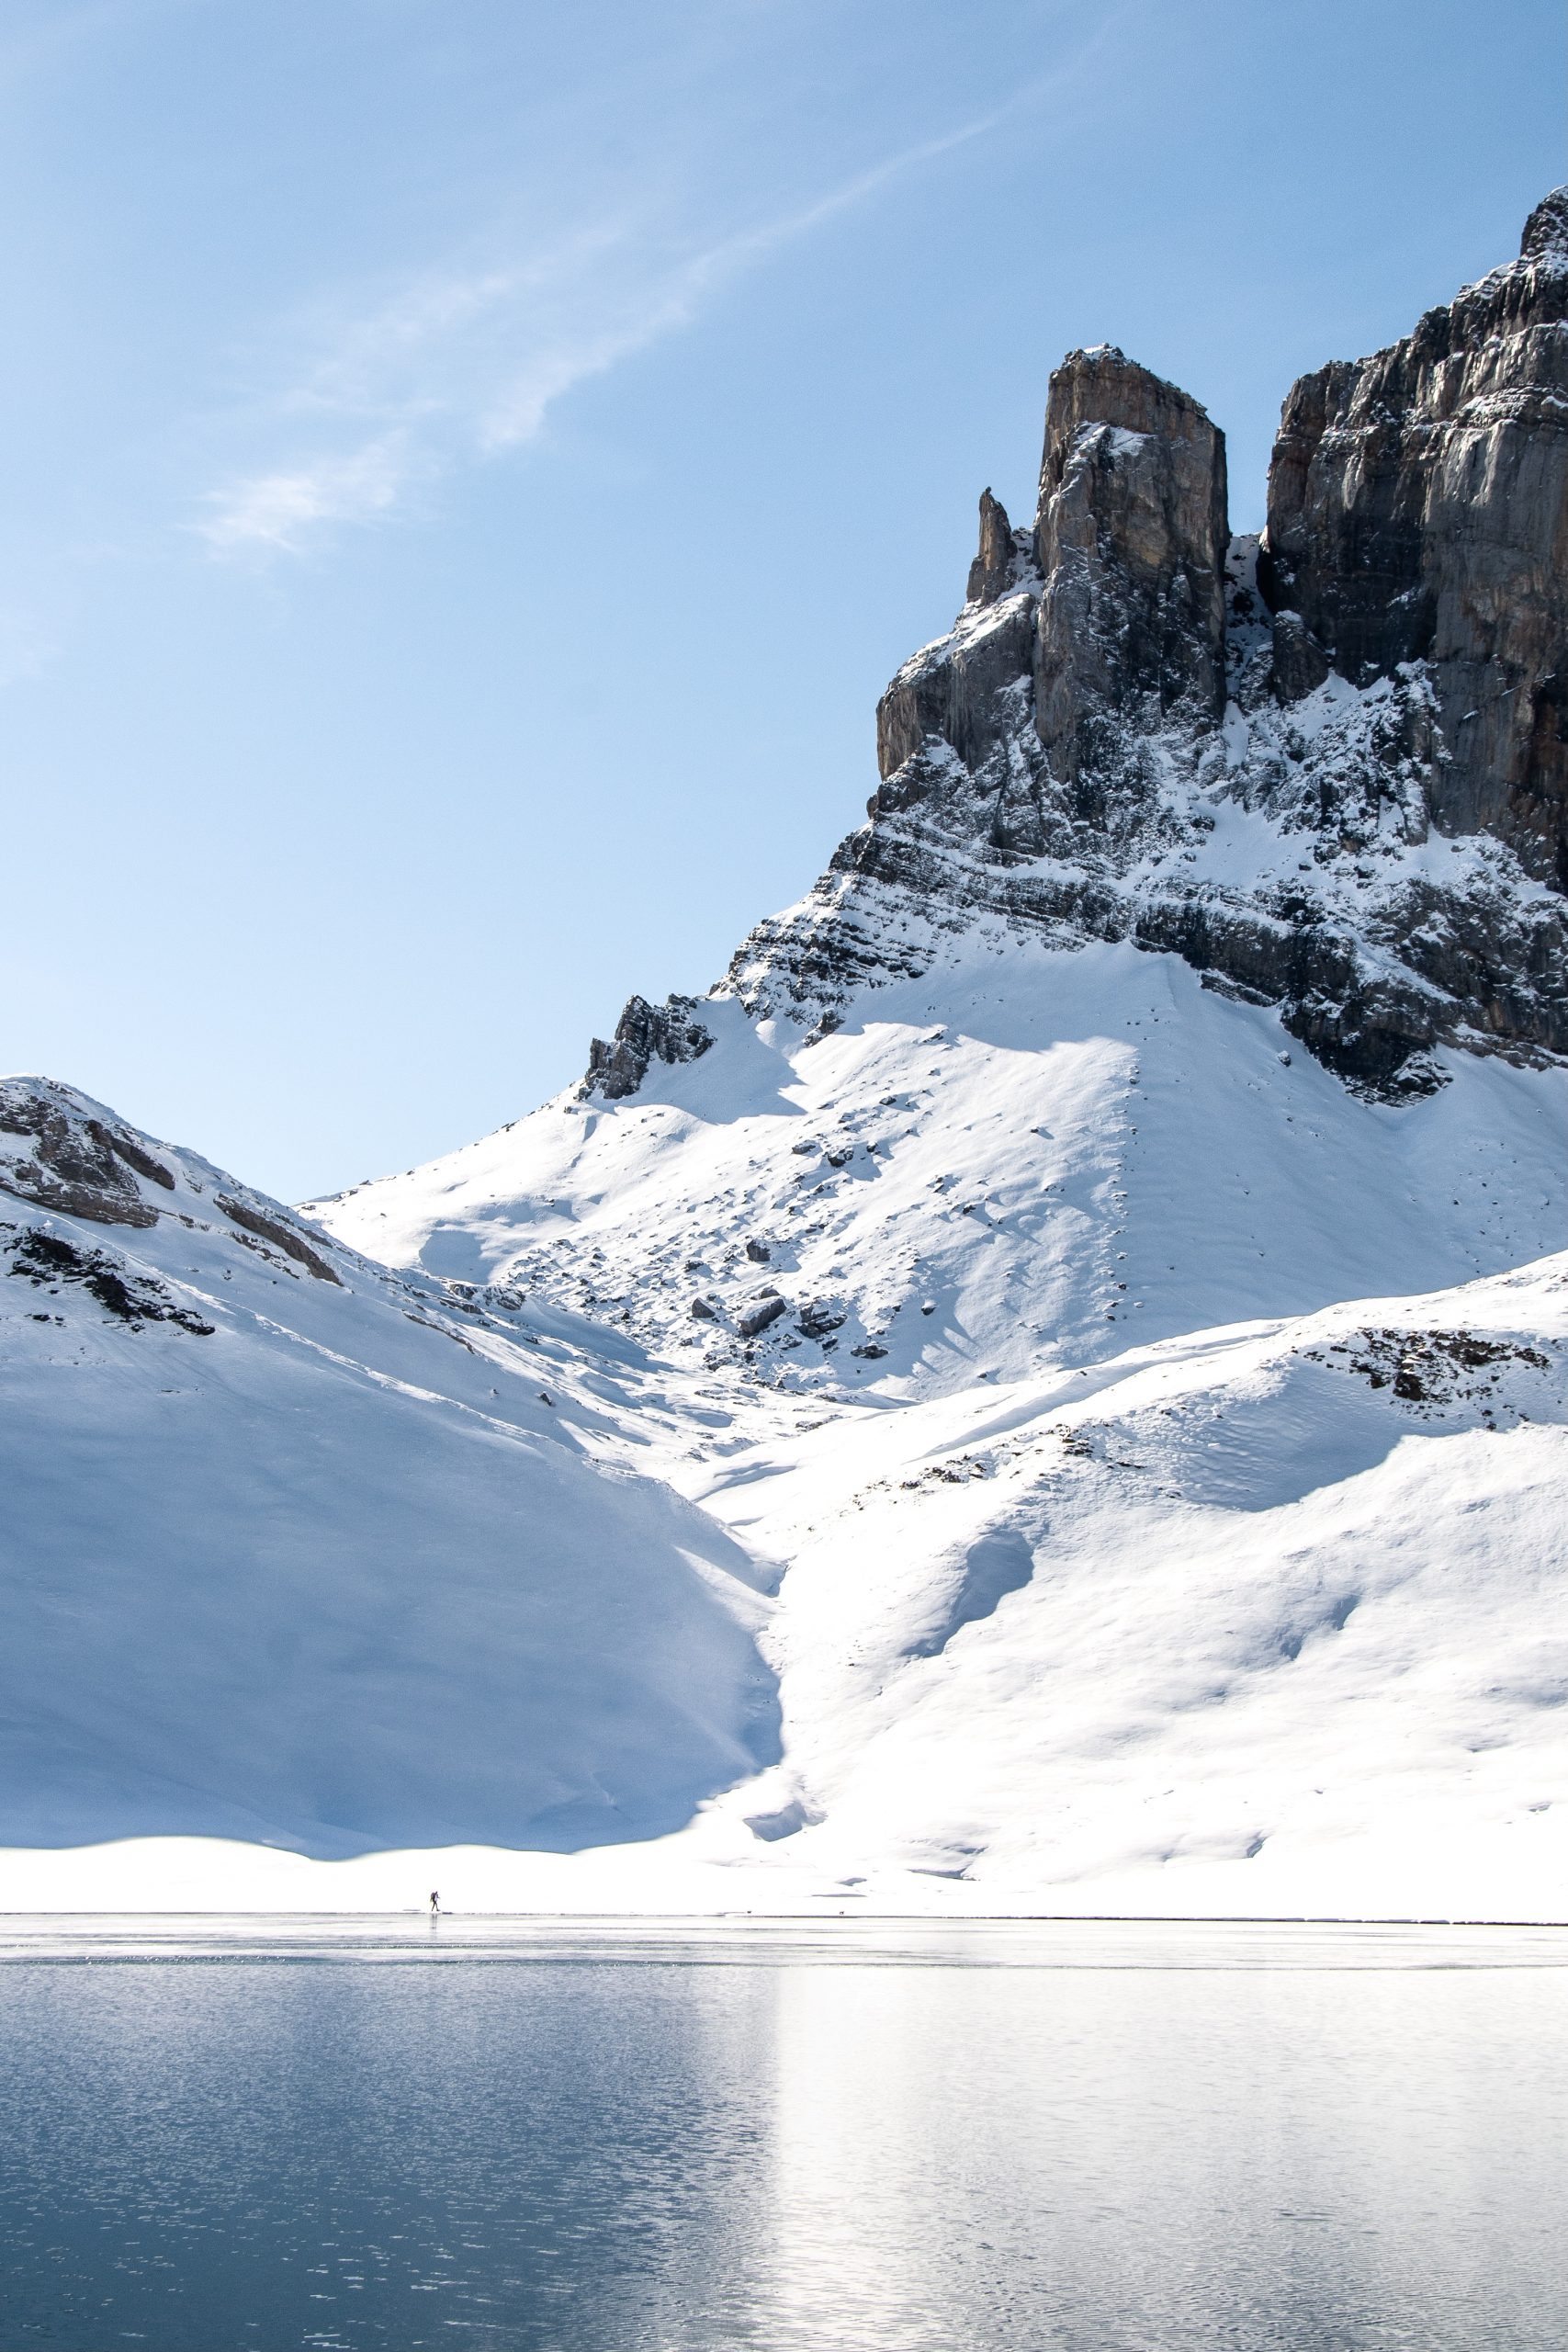
sky, water, cloud, mountain, snow, nature, natural landscape, highland, slope, freezing, body of water, watercourse, lake, ice cap, terrain, landscape, mountainous landforms, glacial landform, geological phenomenon, polar ice cap, mountain range, calm, nunatak, hill, massif, tree, winter, glacier, horizon, fell, wilderness, ridge, arctic ocean, reservoir, valley, lake district, tarn, klippe, reflection, sound, loch, glacial lake, arctic, ocean, rock, summit, moraine, iceberg, cirque, ice, inlet, alps, ar te